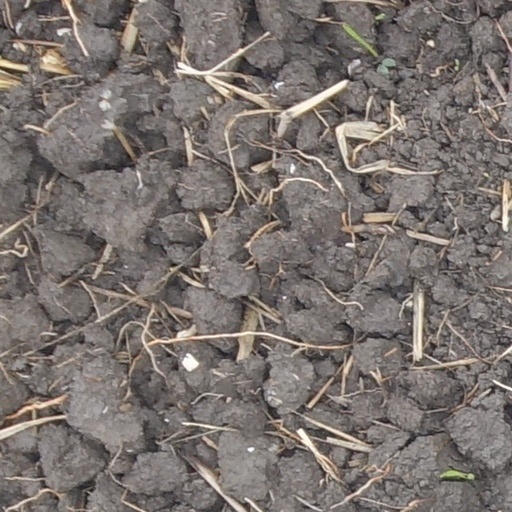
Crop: wheat